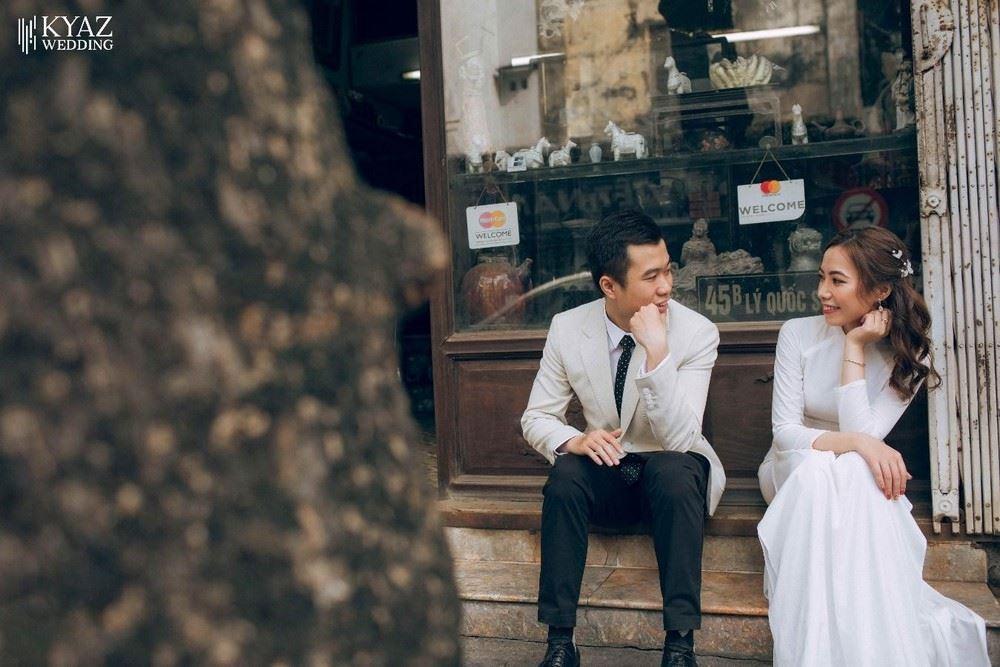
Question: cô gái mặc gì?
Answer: cô gái mặc áo dài trắng